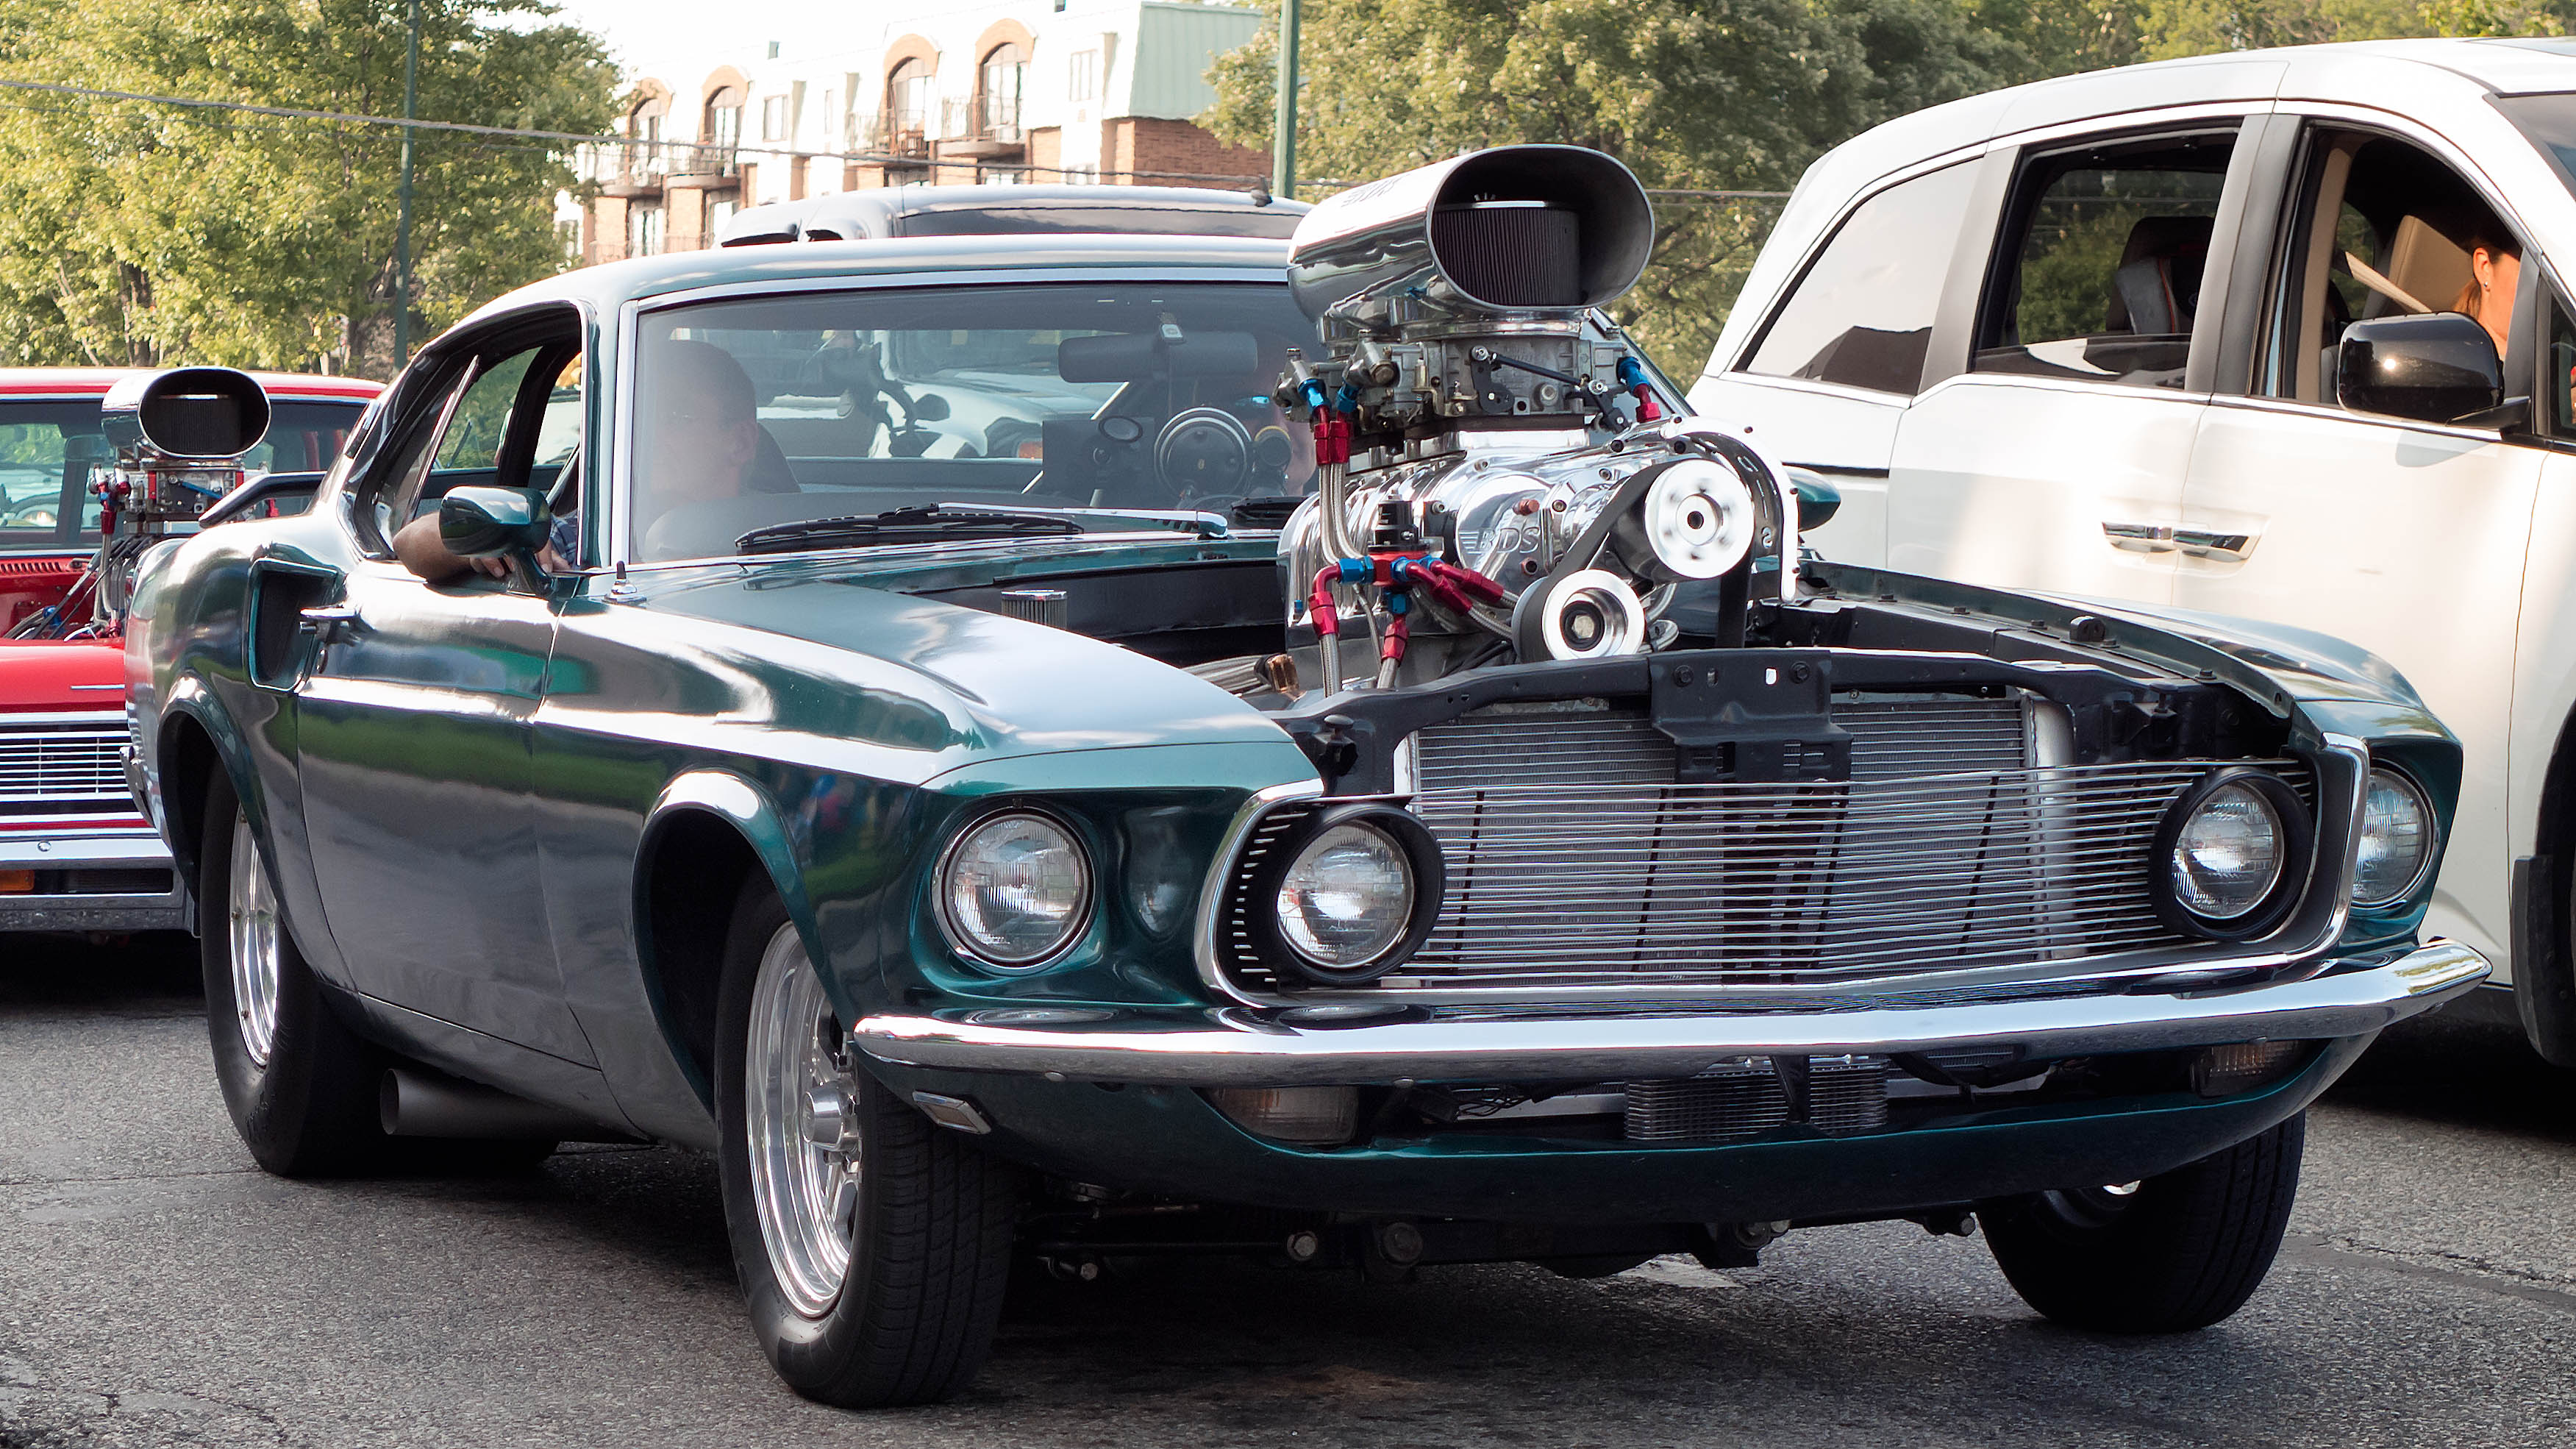
car, vehicle, show, classic car, sports car, motor vehicle, vintage car, muscle car, cruise, dream, ford, unitedstates, sedan, birmingham, classic, woodward, michigan, lumix, panasonic, dmc, lx7, panasoniclumixdmclx7, otherkeywords, antique car, hot rod, land vehicle, automobile make, automotive exterior, compact car, automotive design, luxury vehicle